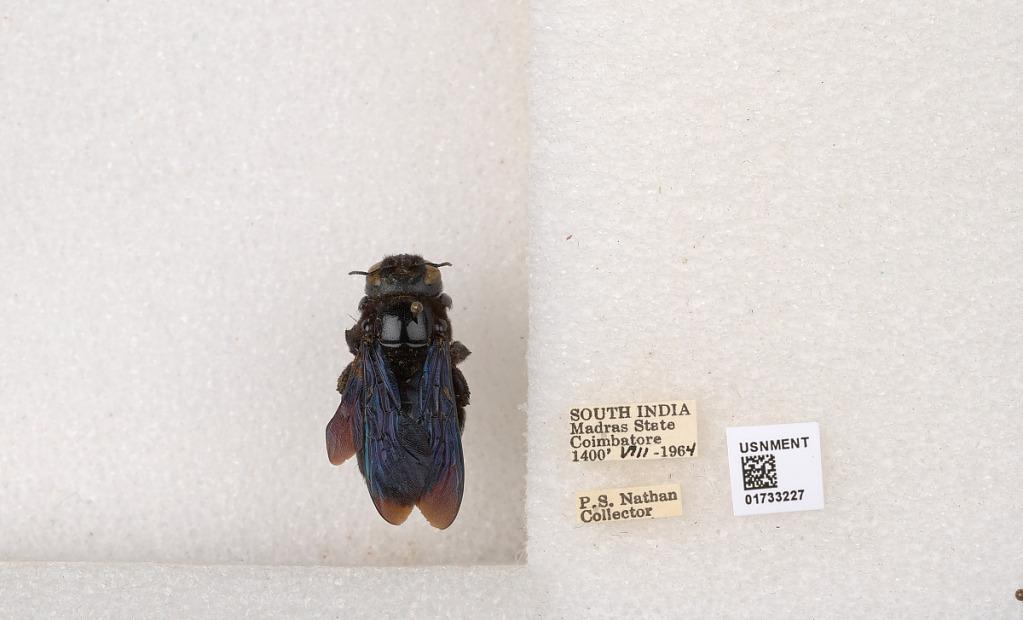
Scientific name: Xylocopa (Ctenoxylocopa) fenestrata (Fabricius)
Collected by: P. Nathan
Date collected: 1964-8-1
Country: India
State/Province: Tamil Nadu
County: Coimbatore
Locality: Coimbatore